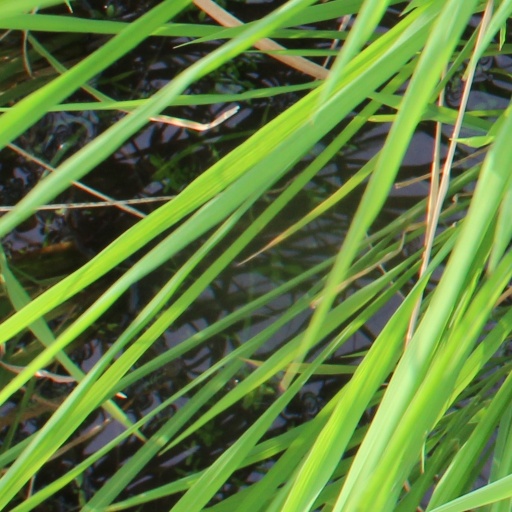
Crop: rice